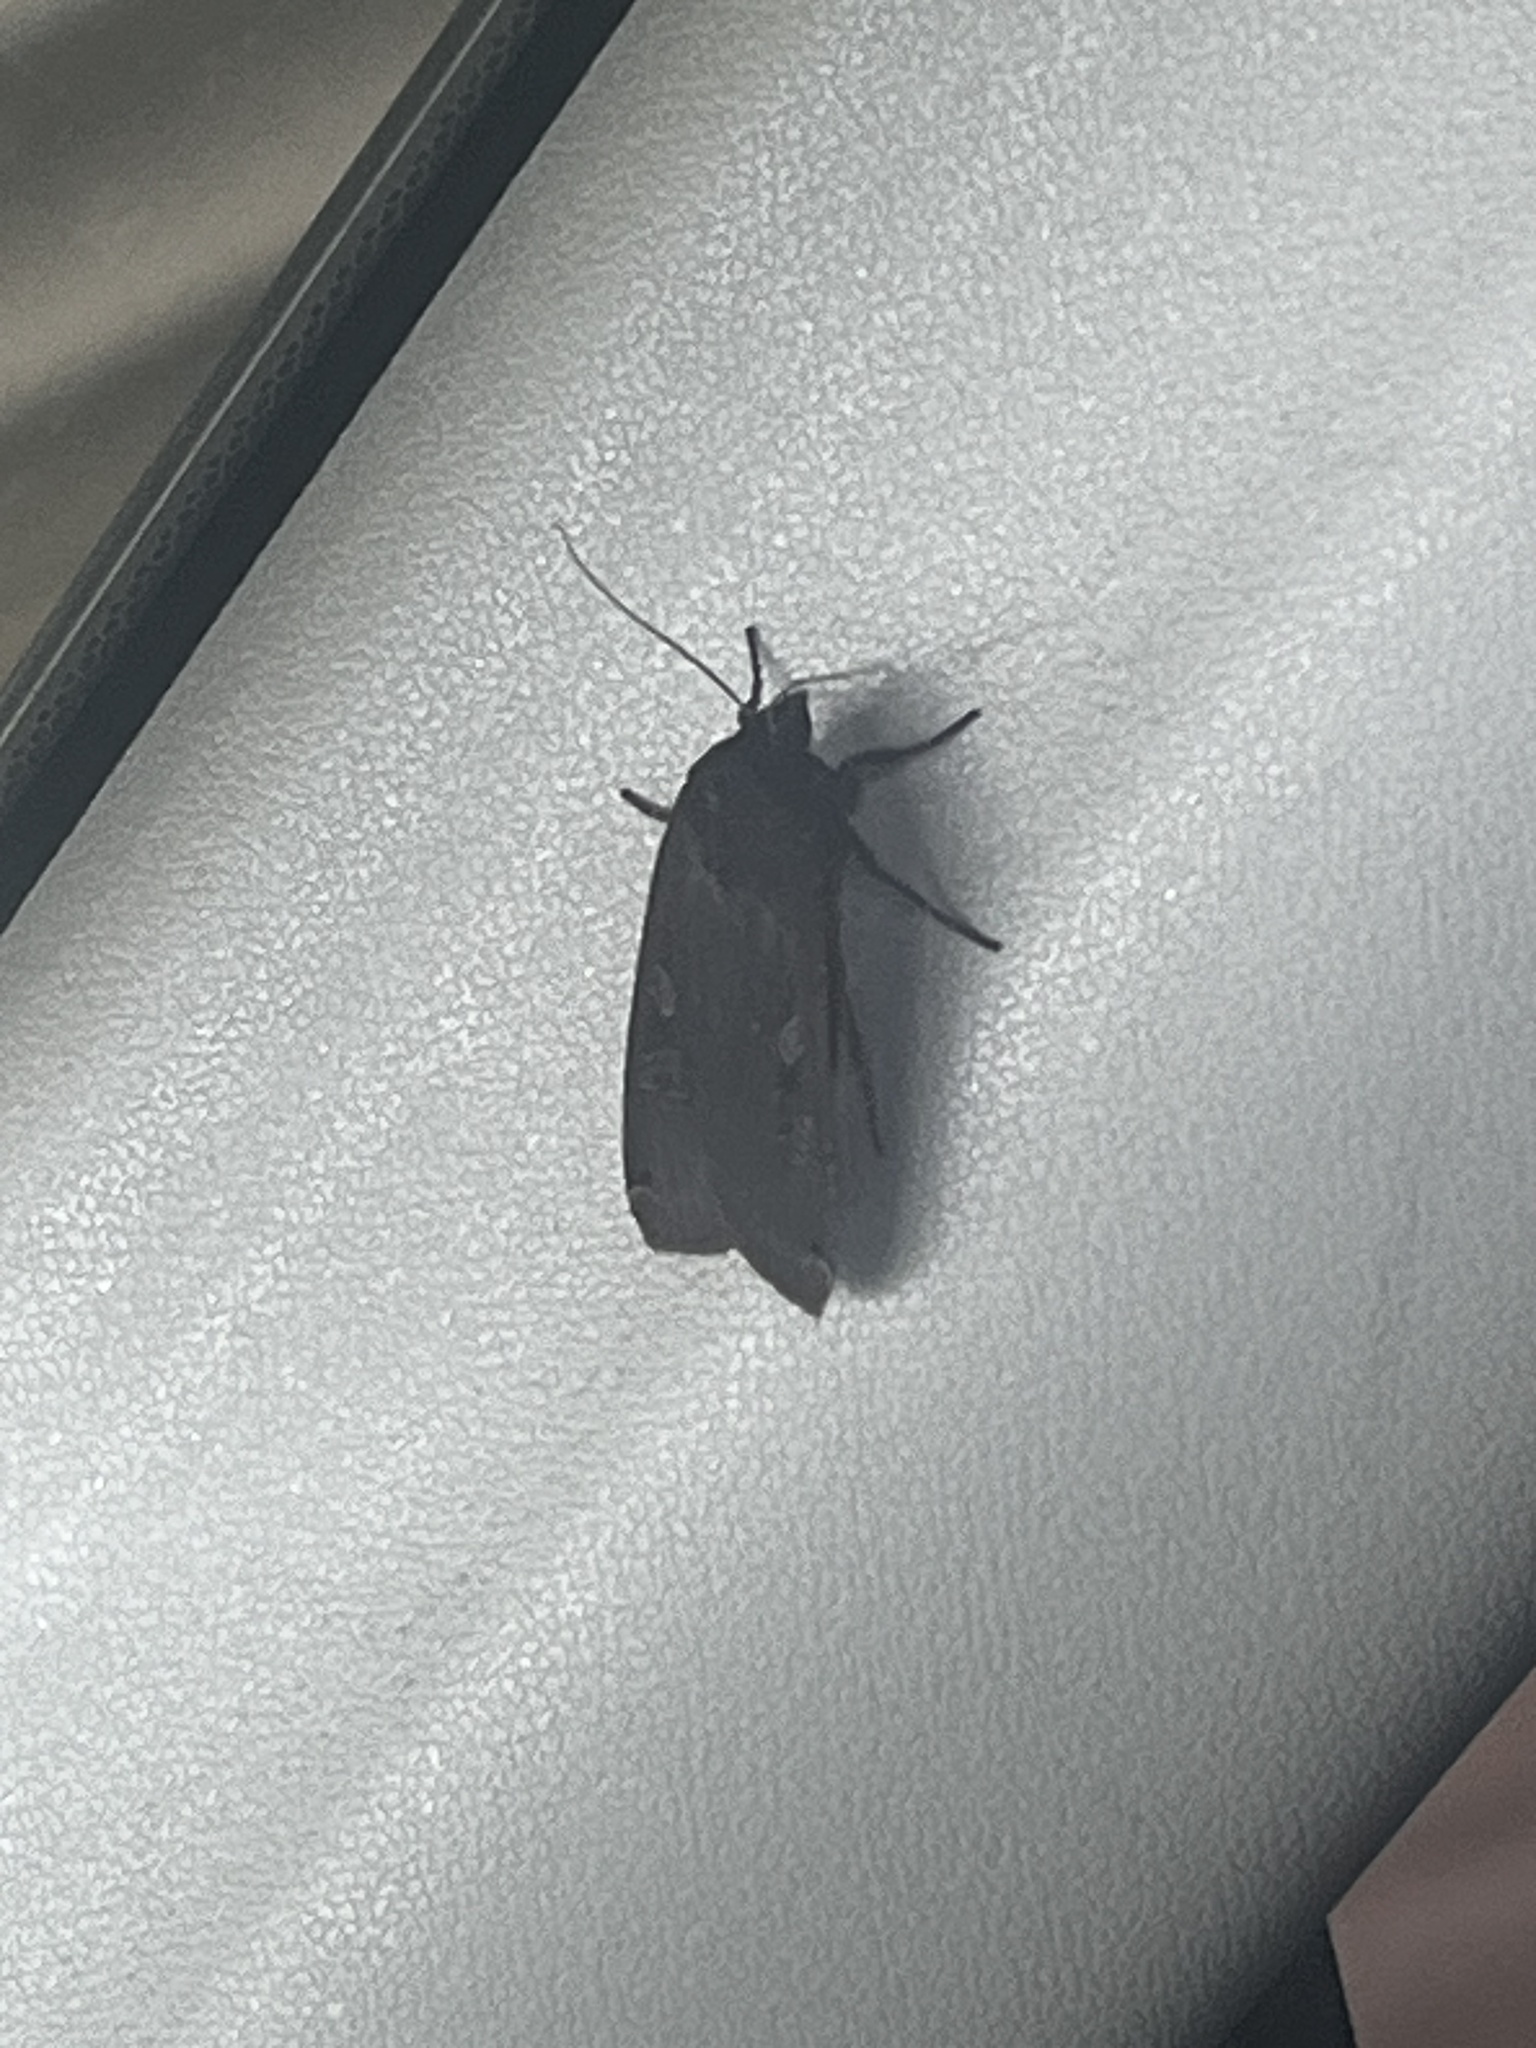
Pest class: cutworms